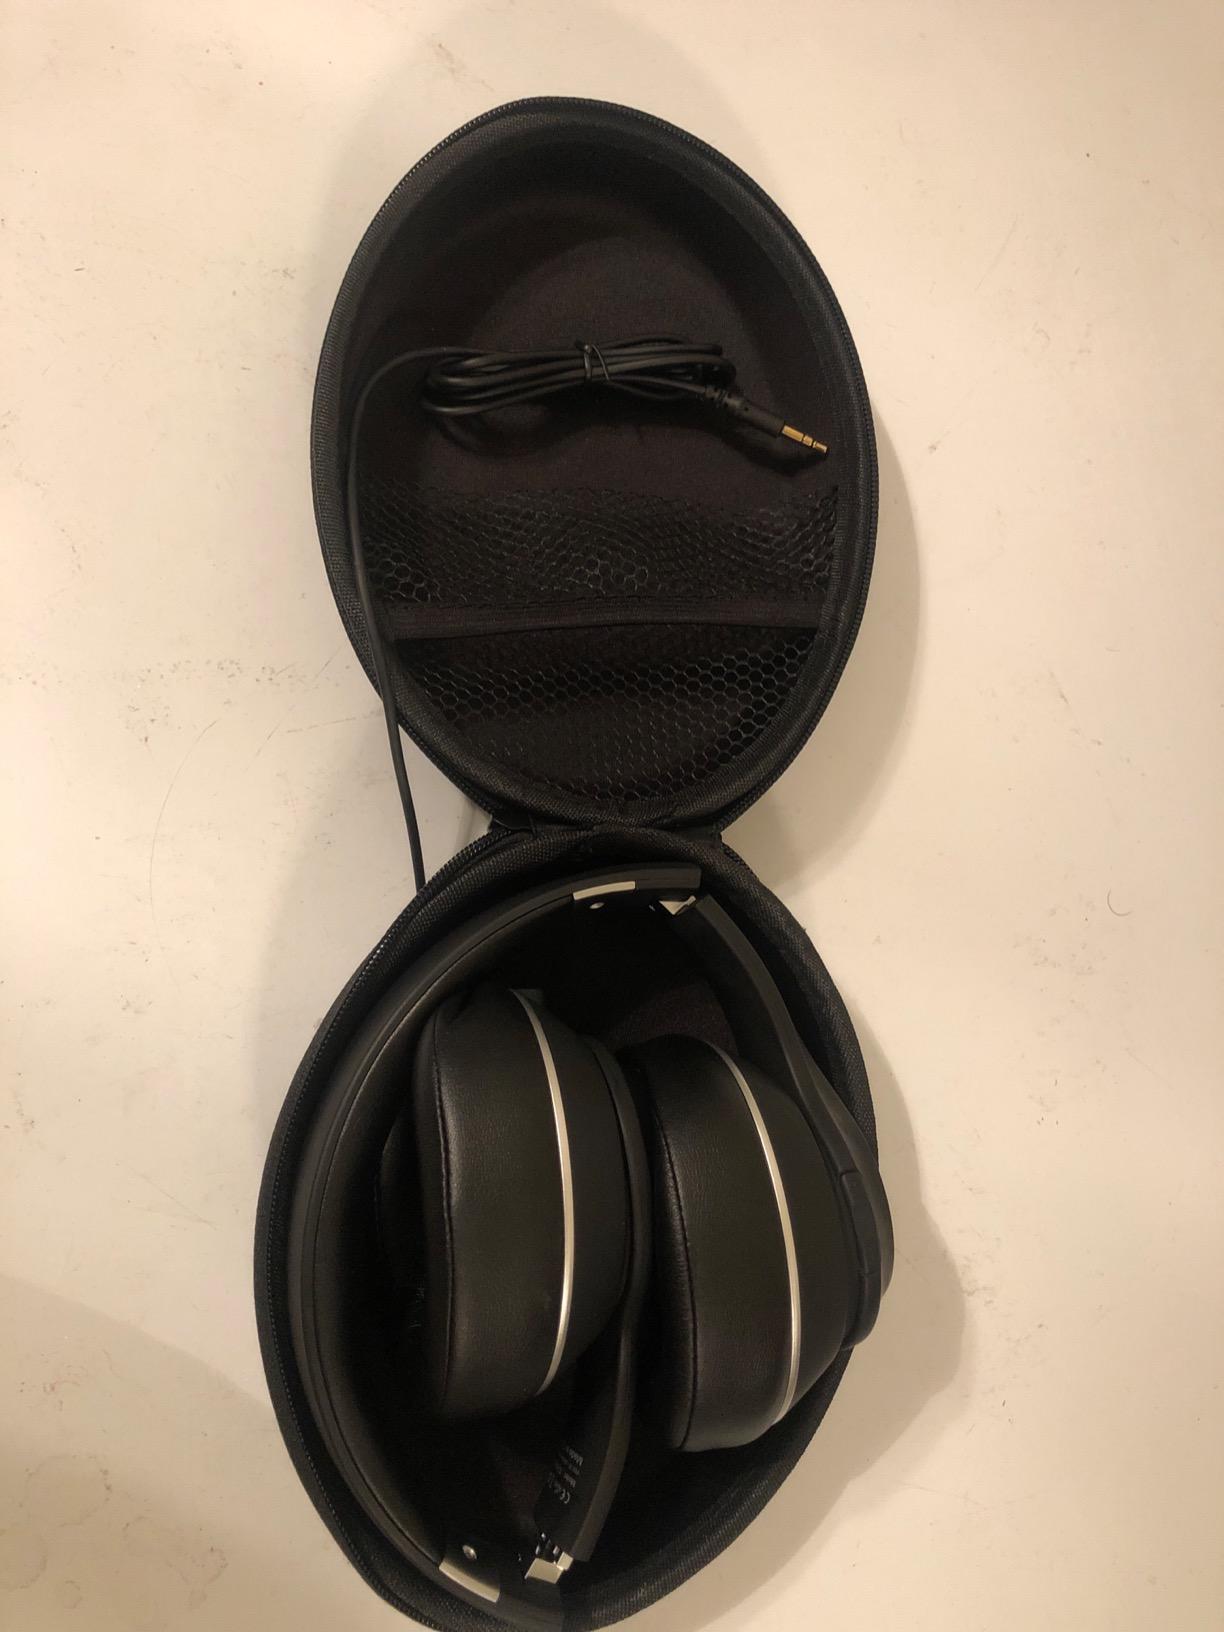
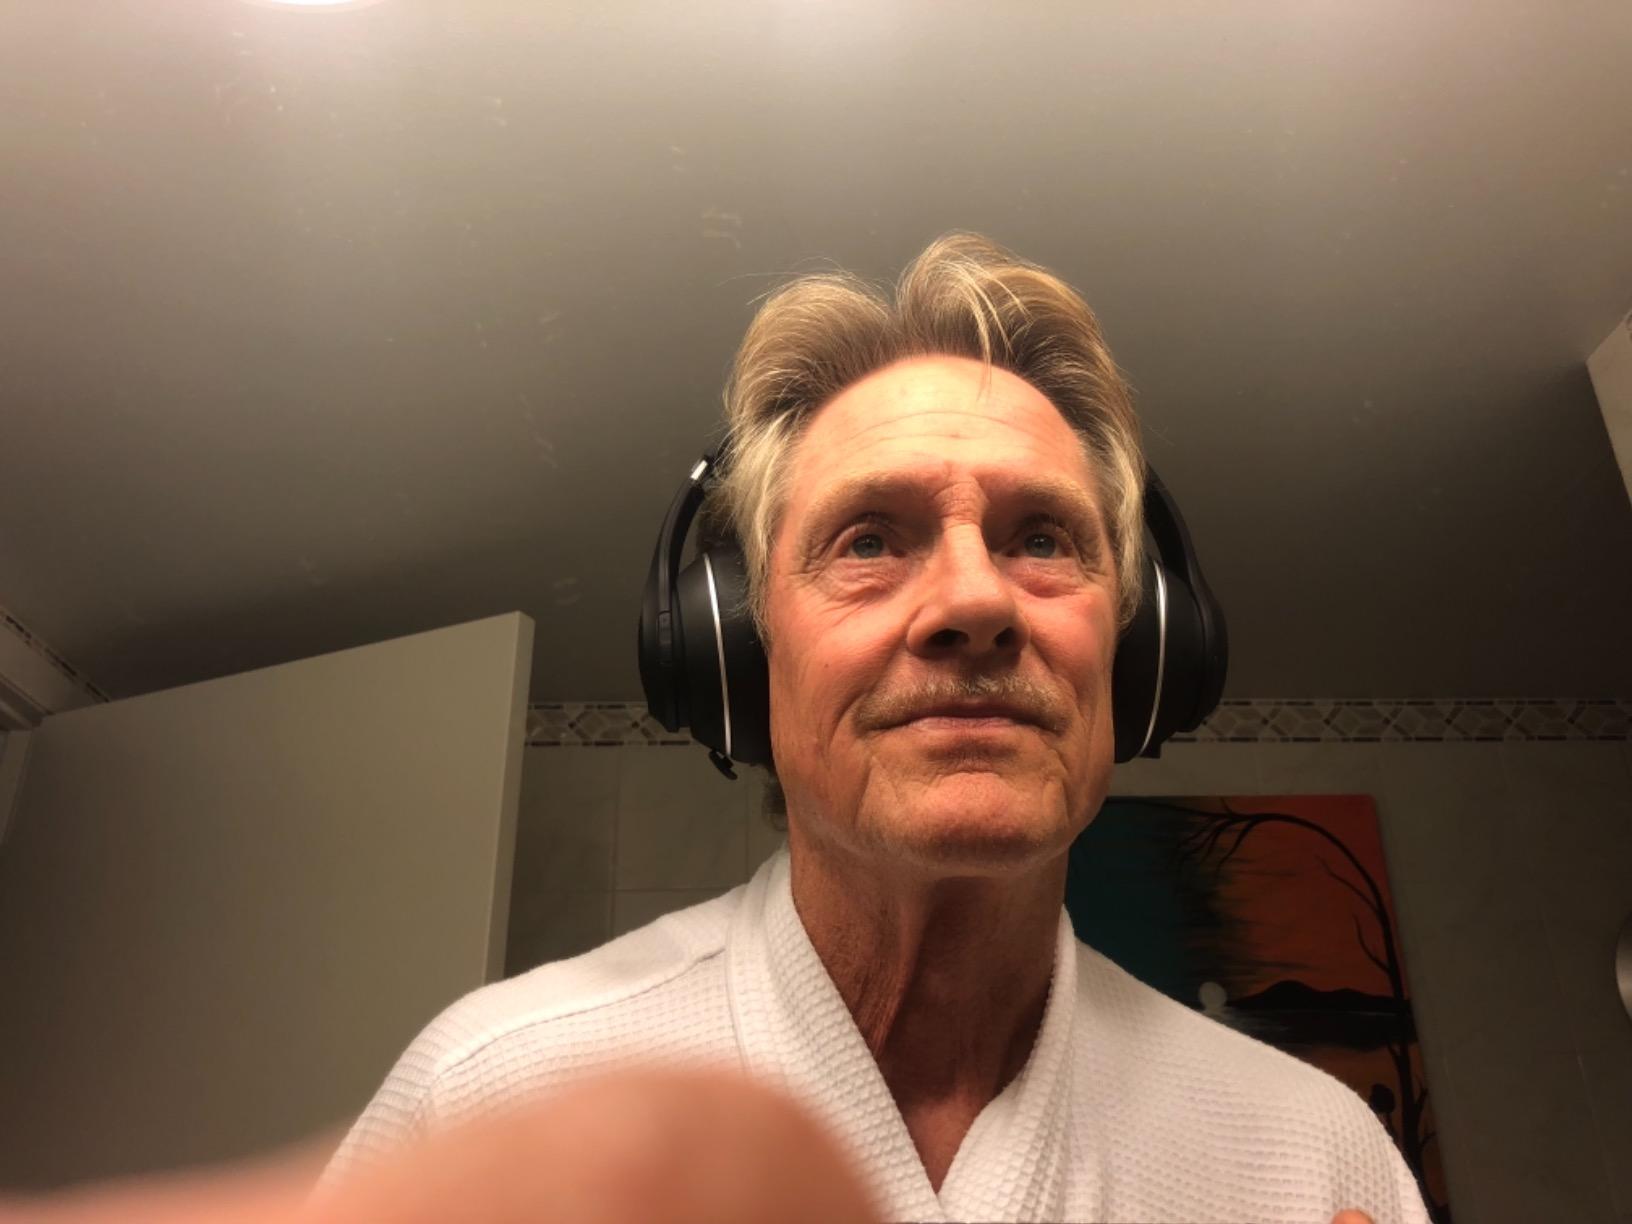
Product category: headphones
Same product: yes